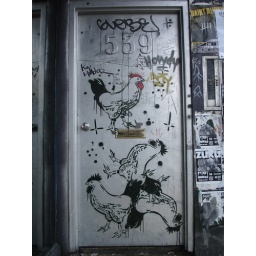
Apartment door beside a chicken restaurant on Queen St W., Toronto.